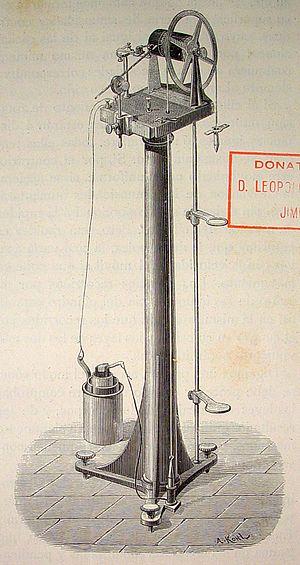
Jean Gustave Bourbouze est un ingénieur français, fabricant d'instruments de précision et pédagogue de l'enseignement technique.